Shambhala (roller coaster)

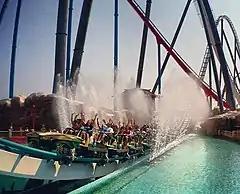
Shambhala's splashdown

After departing from the station, the train makes a 90 degree turn to the right, then begins to climb the tall chain lift hill. Once the train reaches the top of the lift, the train drops back down to the ground at a 77.4 degree angle reaching speeds of up to as it passes through a tunnel and races past the drop off Dragon Khan's midcourse brakes. Following the first drop, the train then makes a slight left turn into the first of five camelback hills before dropping again and entering a figure-8-like helix, also known as an ampersand turn. On the return trip, the train goes over a very small hill (speed hill); at the same time, passing through a trim brake which isn't activated. Immediately after, the train enters the second camelback hill, followed by a slight left turn, then crossing under Dragon Khan's first drop to enter a splashdown element. Unlike other coasters featuring a splashdown (Diamondback, Sheikra, Griffon, etc), Shambhala's train never hits the water. The splash is created by a series of water jets that shoot up when the train passes, creating the splashdown effect. The splashdown is followed by another set of camelback hills. Following these hills, the train passes through the mid-course brake run. Finally, after making a banked downward left turn, the train passes over the final hill before entering the final brake run leading directly back to the station where the next riders board. One cycle of the ride lasts about three minutes.